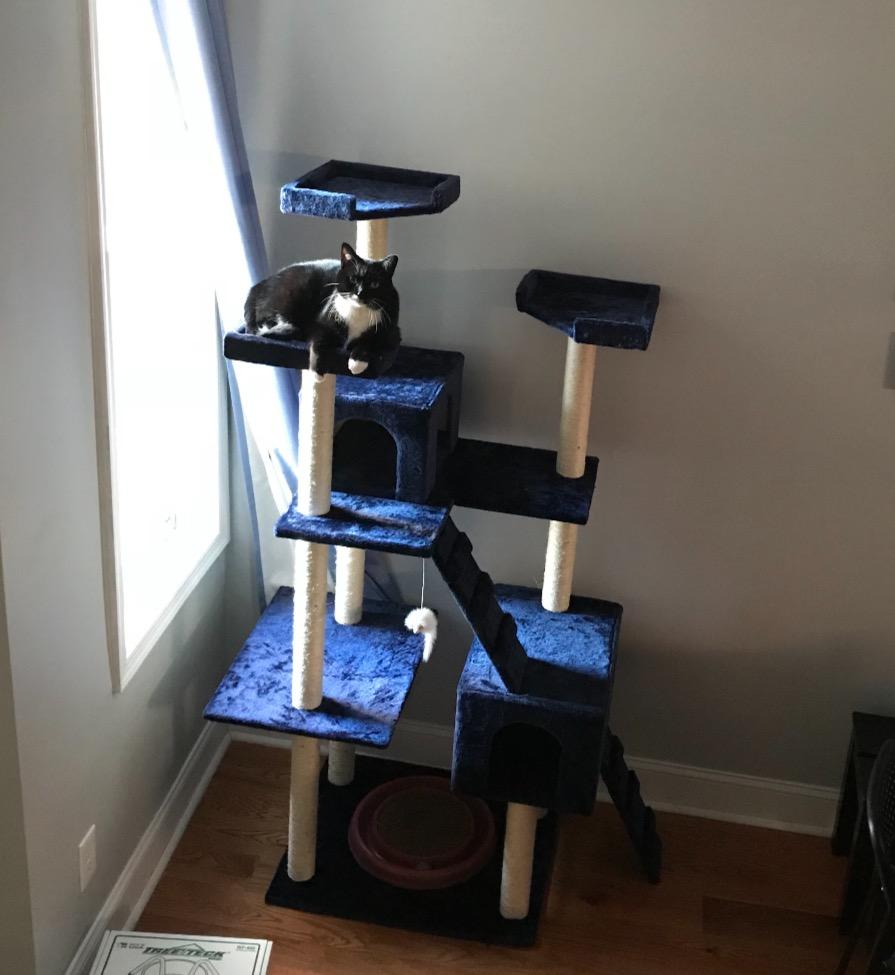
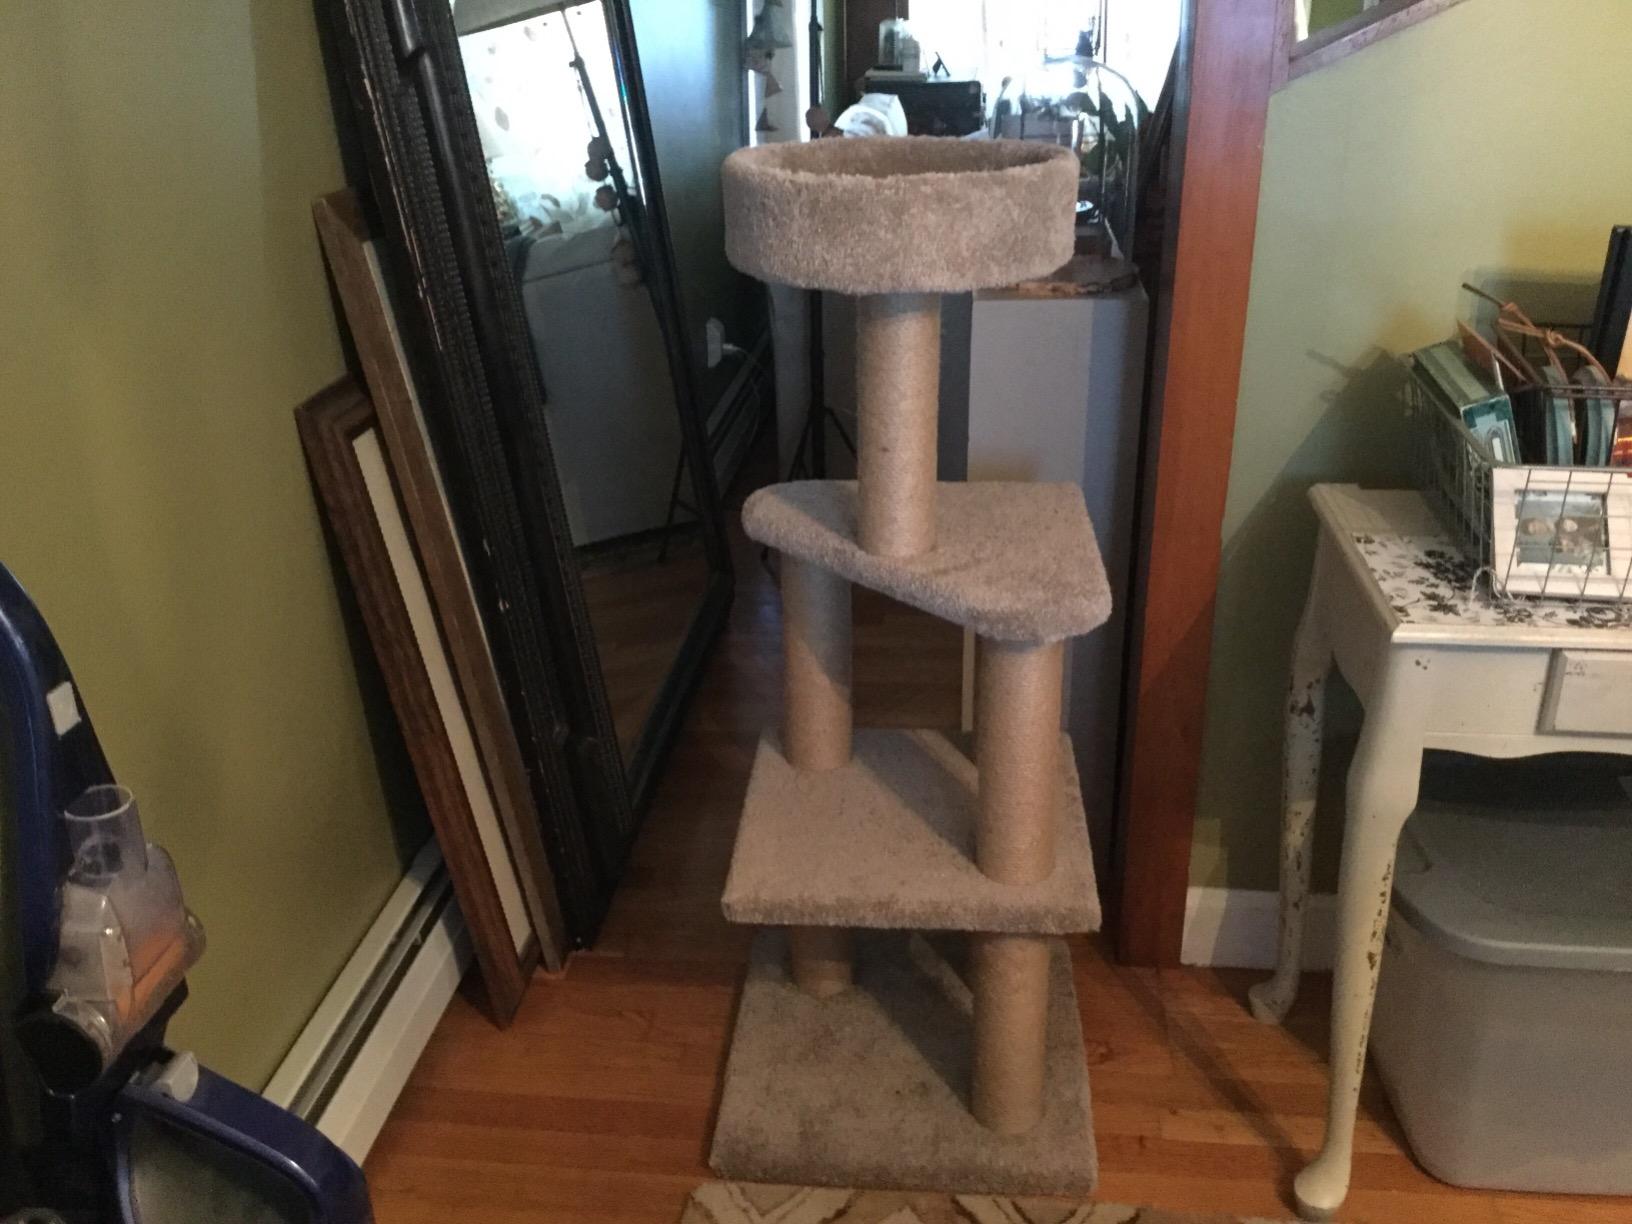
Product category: items_cat tree
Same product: no